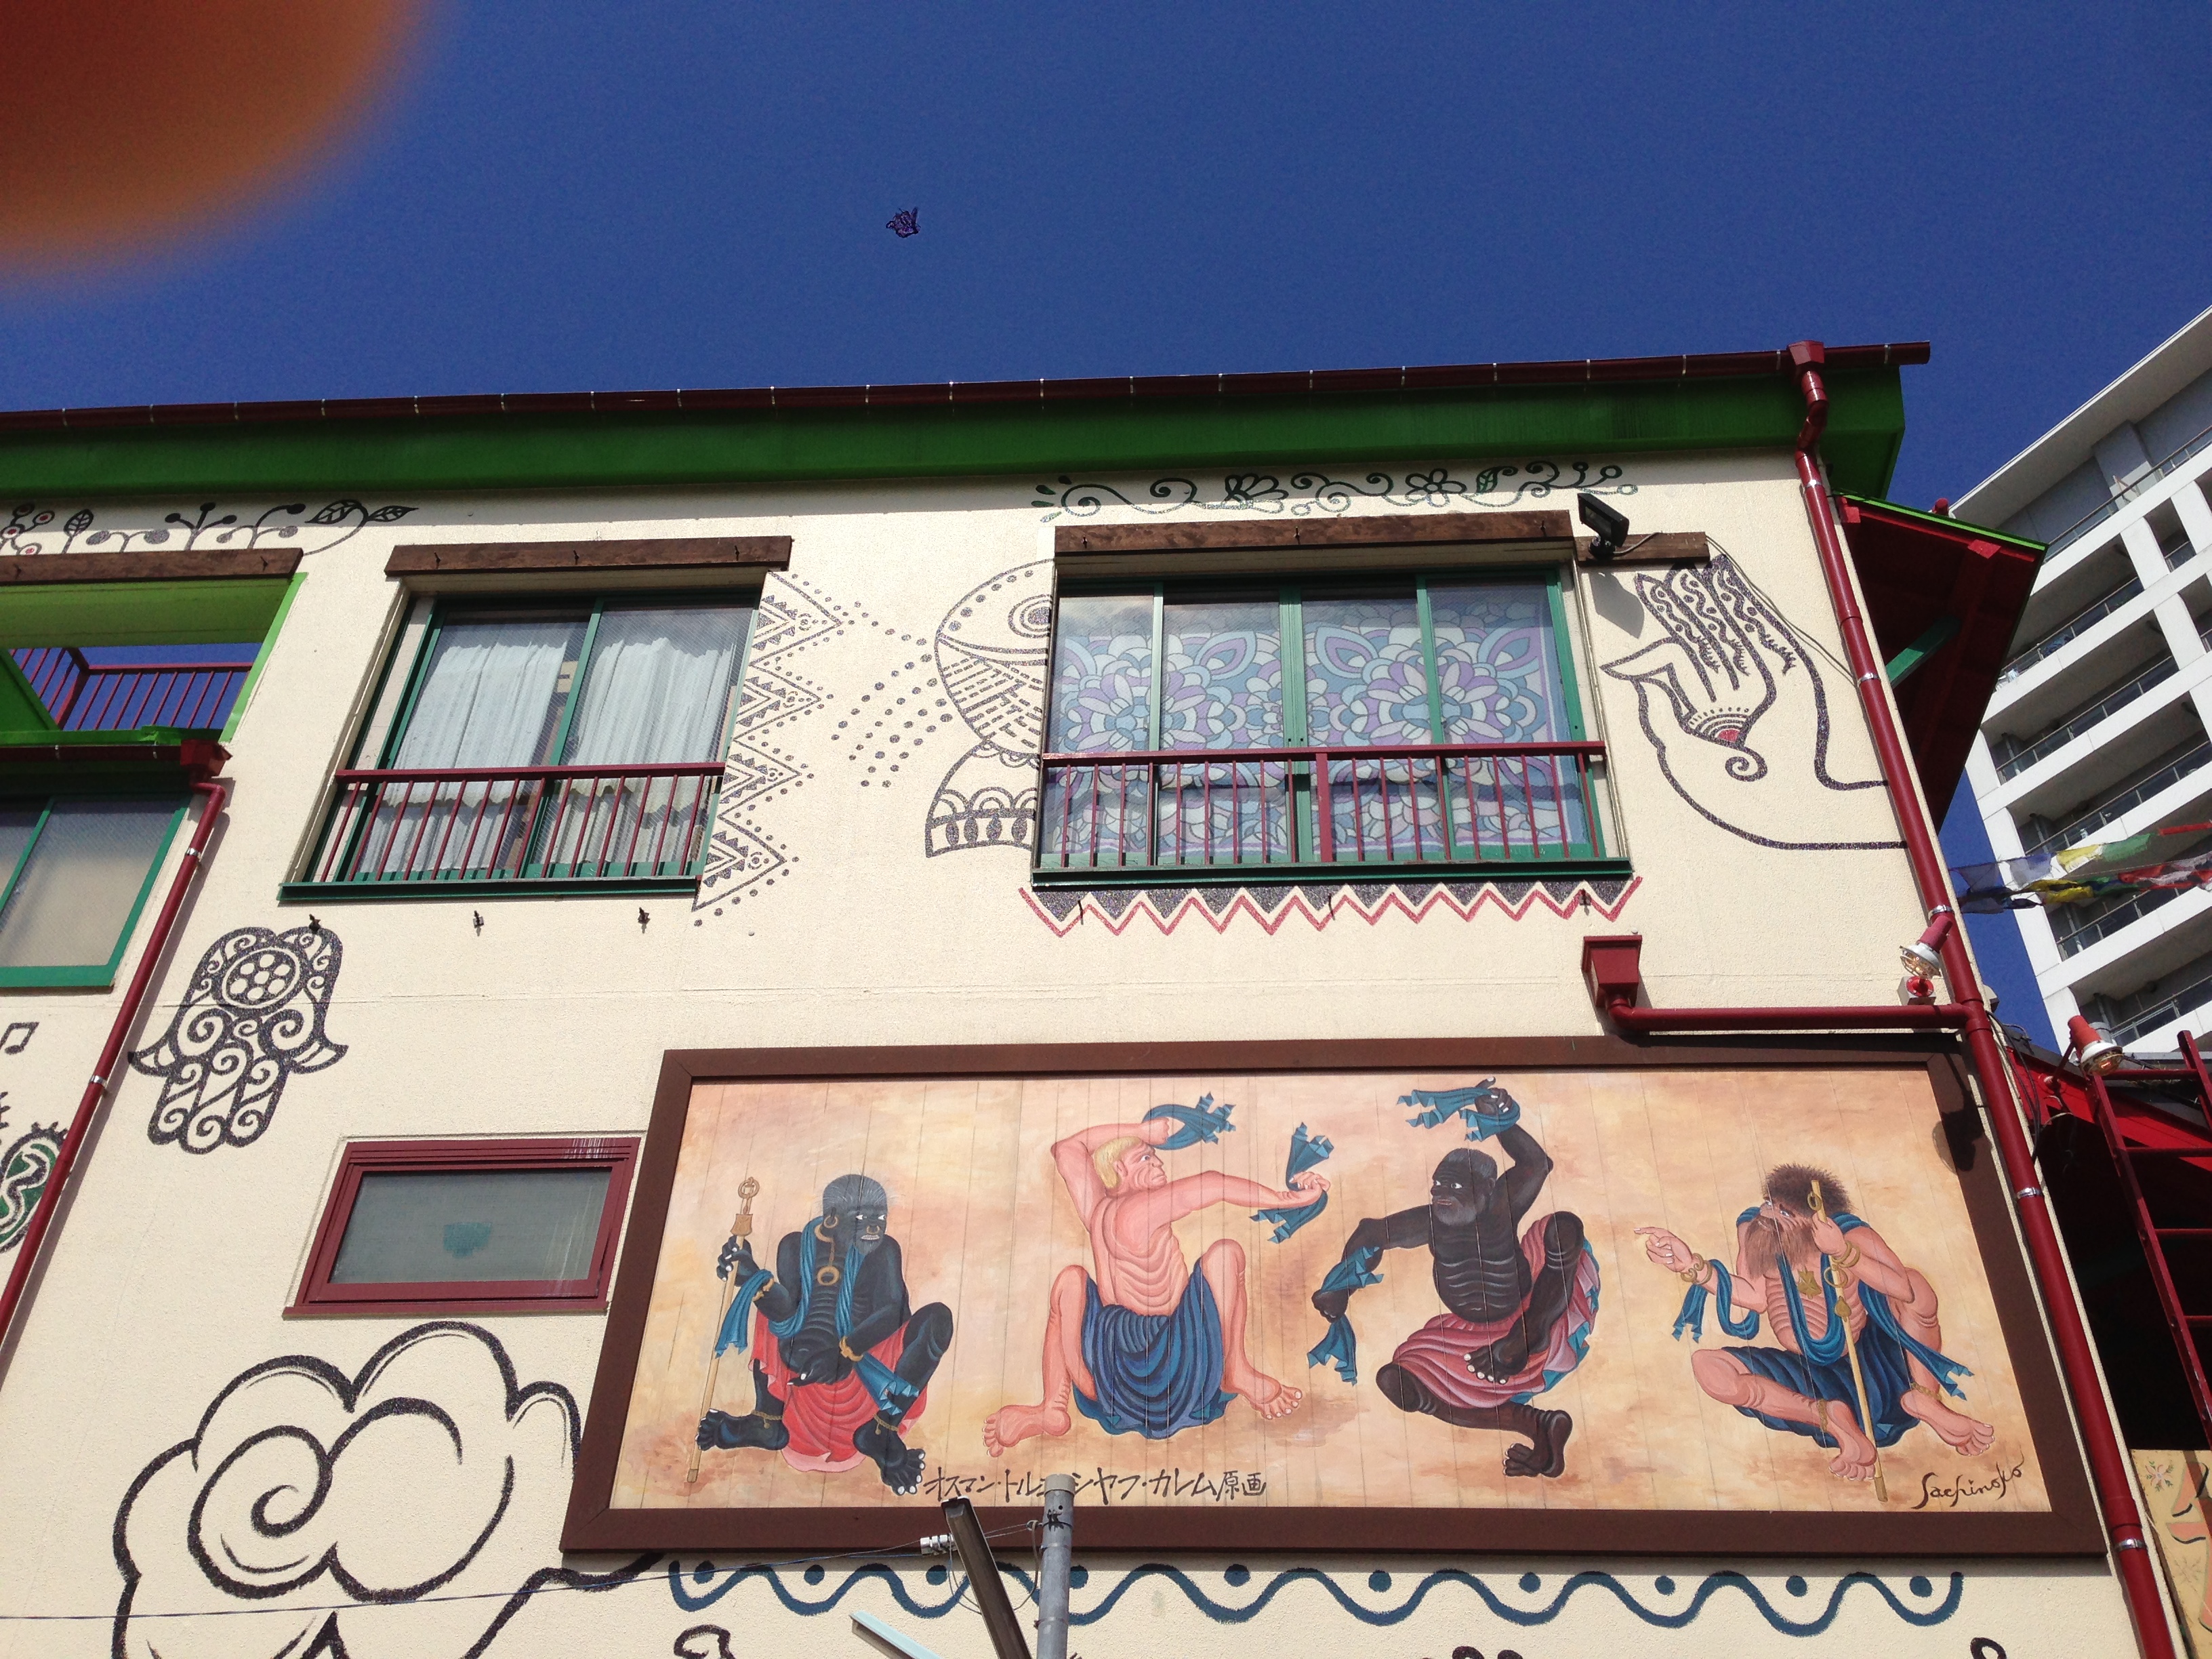
art, design, uploadedbyflickrmobile, games